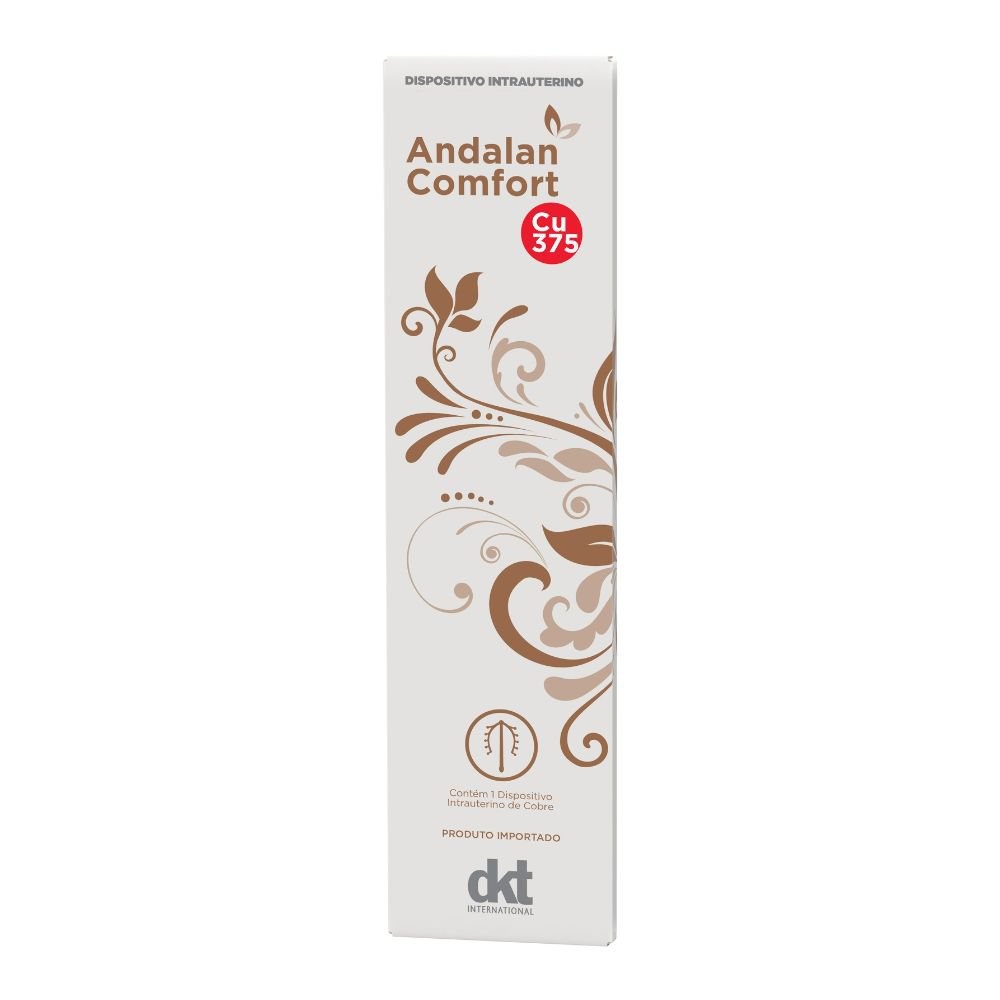
DIU Andalan Comfort Cu375
Brand: Pregna
Andalan Comfort Cu 375 é um método contraceptivo intrauterino, livre de hormônios e possui durabilidade de 5 anos, o que permite a paciente permanecer por mais tempo com o método ou podendo retirar a qualquer momento no seu ginecologista.
Category: Health & Beauty > Health Care > Contraceptive Cases